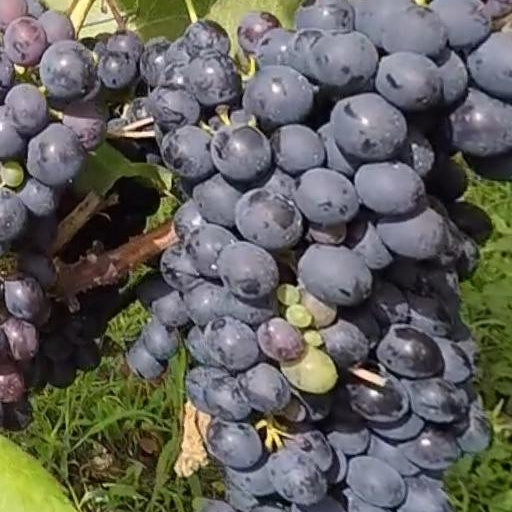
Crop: grape